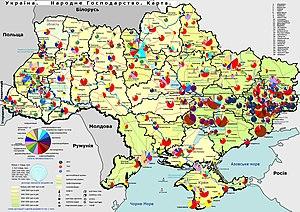
L'Ukraine a une économie diversifiée, mais encore tributaire des industries établies à l'époque soviétique. C'est un marché libre émergeant avec une croissance importante durant la majeure partie des années 2000. Ses ressources naturelles tournent beaucoup autour de l'agriculture et des ressources minières L'économie est caractérisée par une inflation importante et des rendements économiques assez faible.